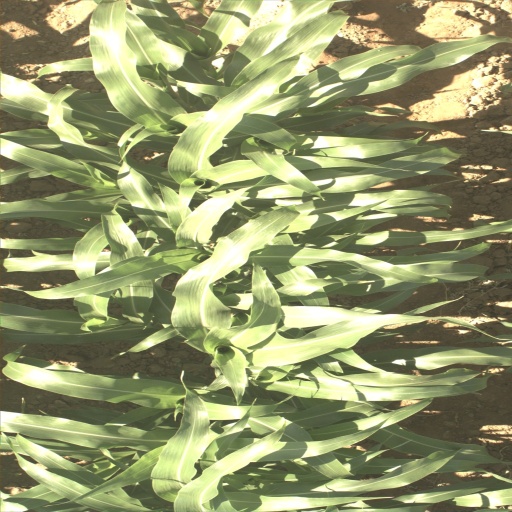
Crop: sorghum